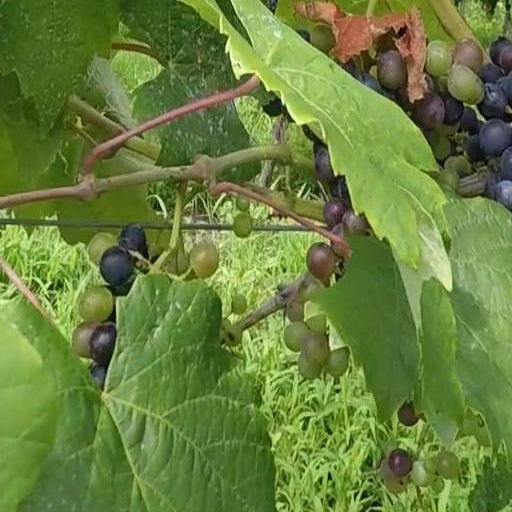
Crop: grape